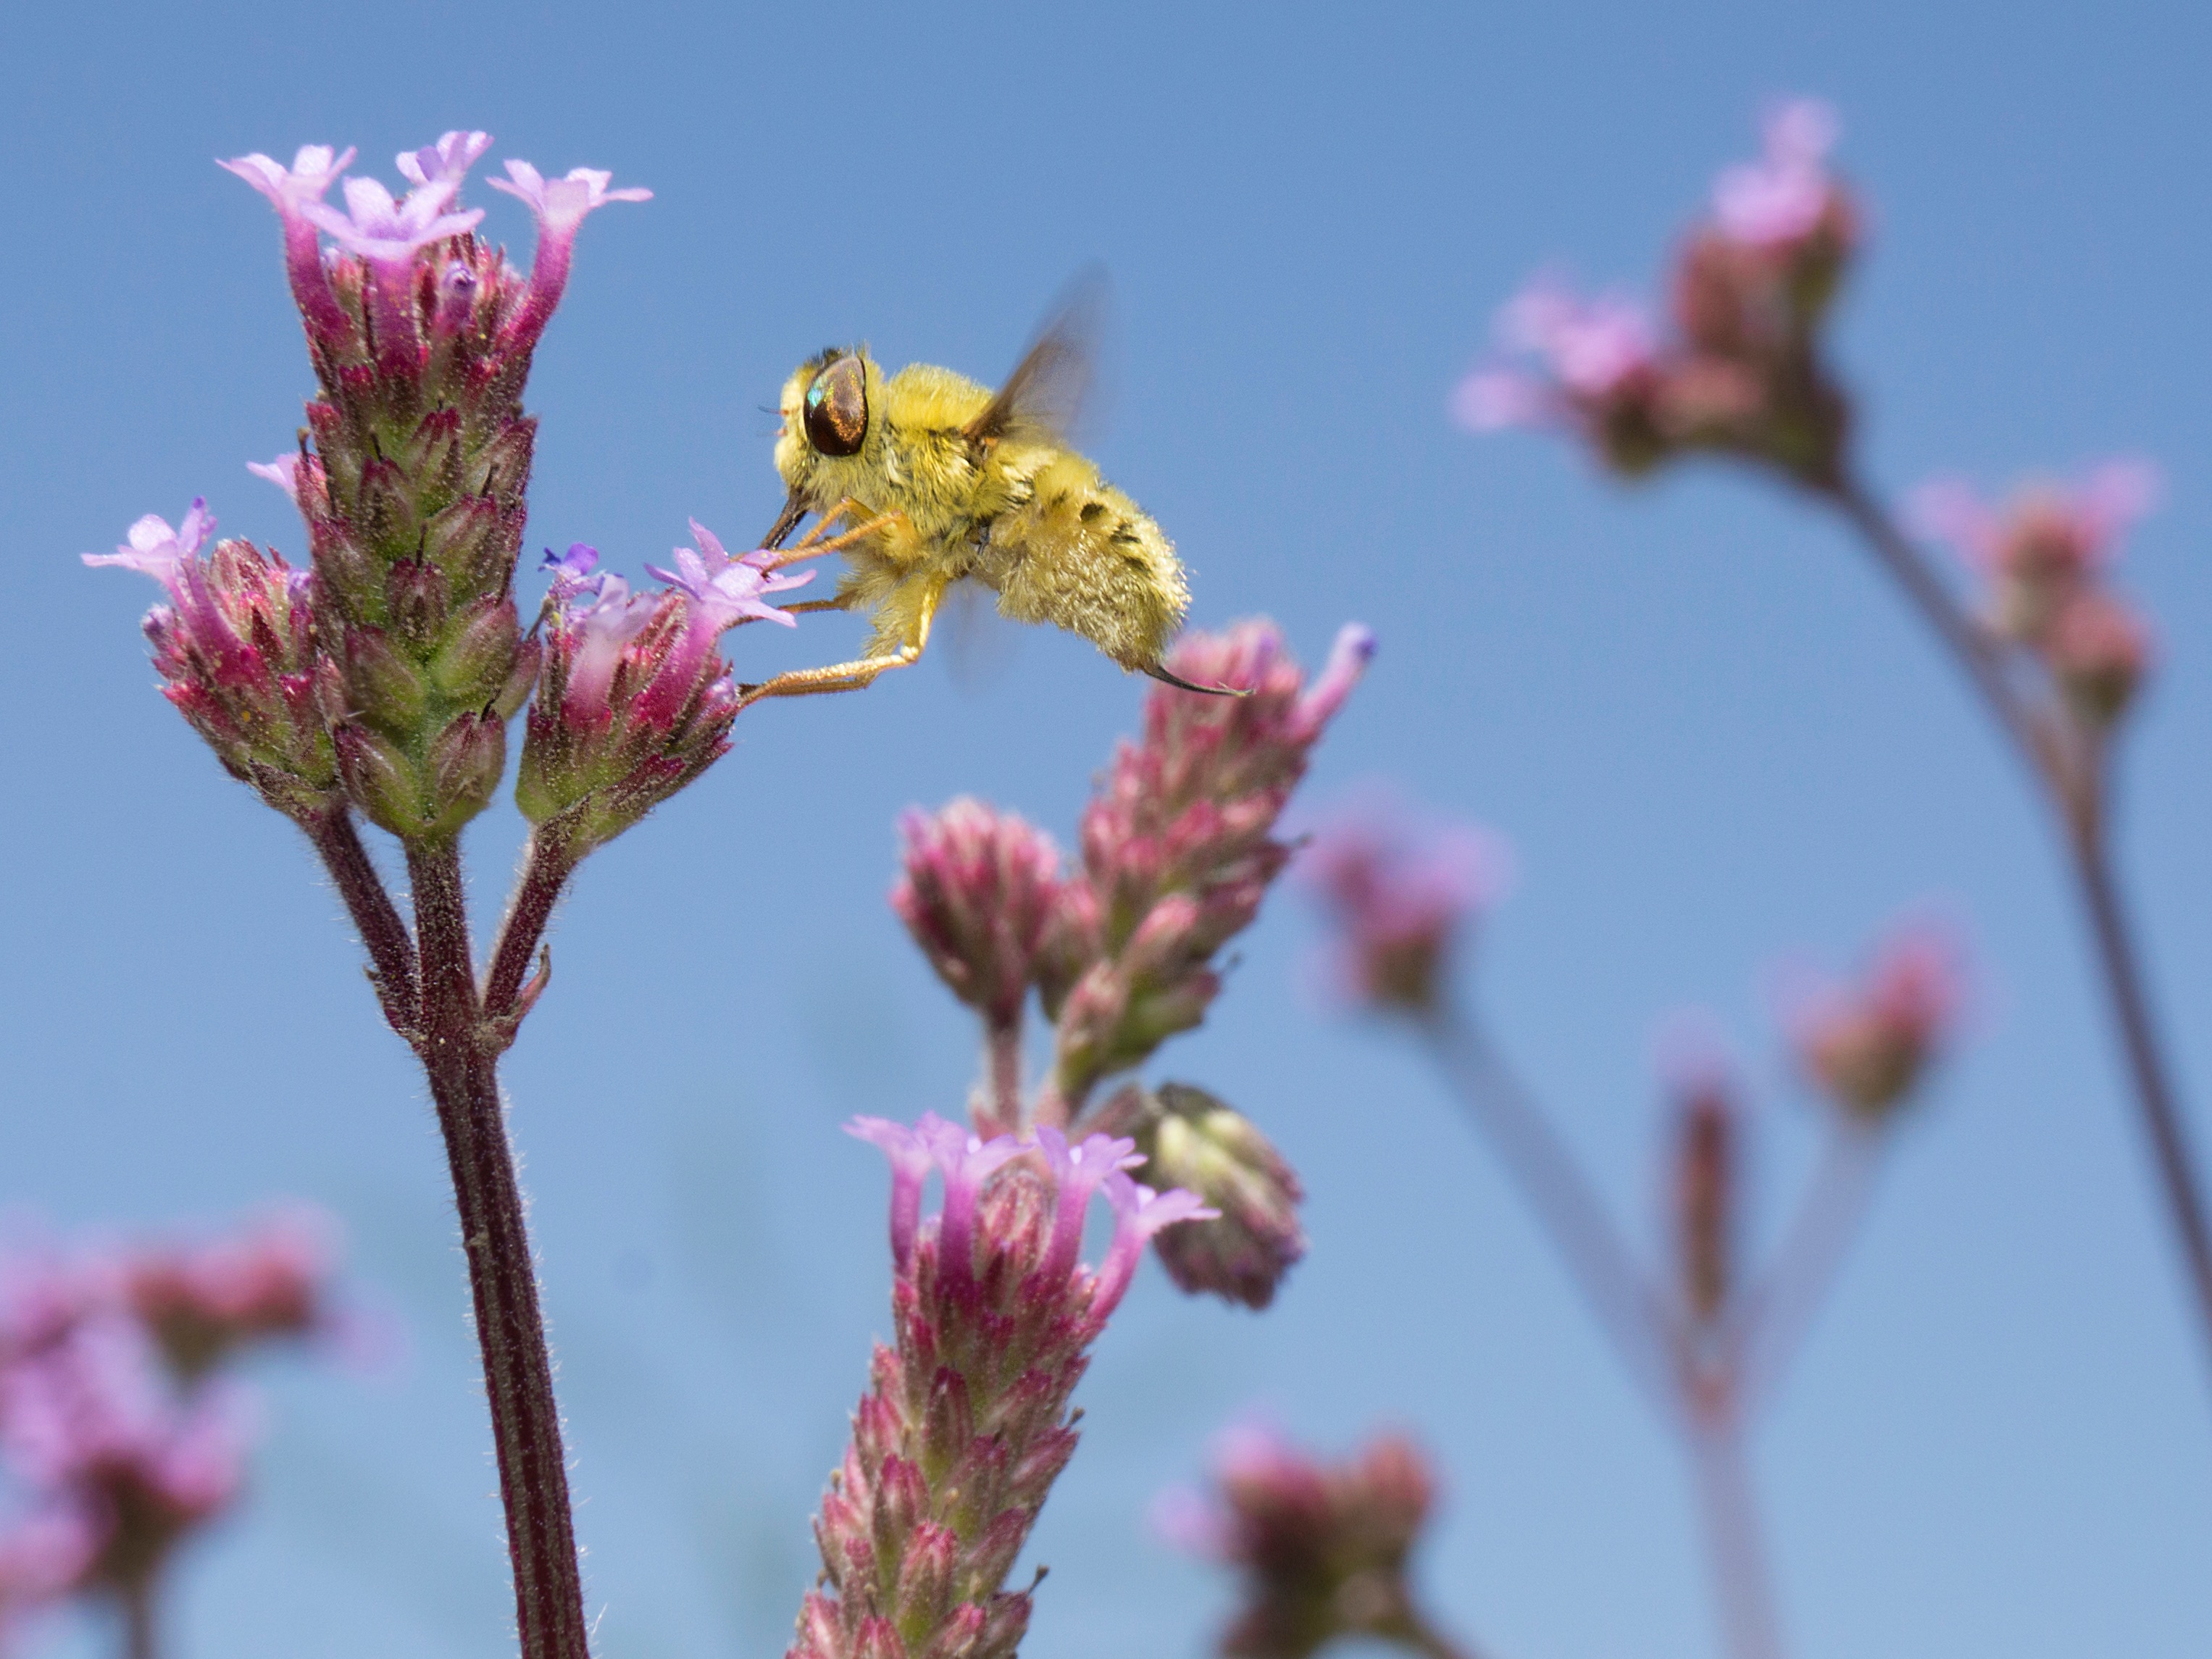
nature, branch, blossom, plant, flower, petal, spring, insect, botany, pink, flora, fauna, wildflower, bee, bud, nectar, macro photography, flowering plant, plant stem, land plant